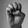
ASL letter: E